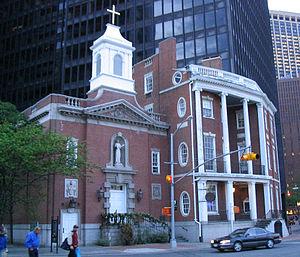
La maison de New york où demeurait fr:Elizabeth Ann Seton
Sainte Elizabeth Ann Bayley Seton est la fondatrice des Sœurs de la charité de Saint Joseph, à Baltimore. En se développant la congrégation donna naissance à d'autres groupes de Sœurs de la charité, comme les Sœurs de la charité de Montréal ou les Sœurs de la charité de Cincinnati. Elle est la première femme américaine à avoir été canonisée par l'Église catholique.